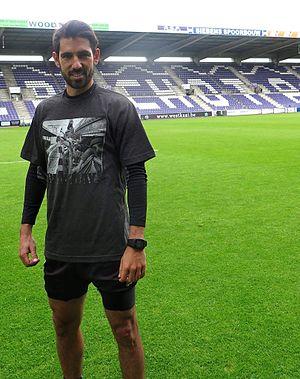
Hernán Pablo Losada, est un footballeur argentin reconverti en entraîneur, né le 9 mai 1982 à Buenos Aires en Argentine. Il évoluait comme milieu de terrain.